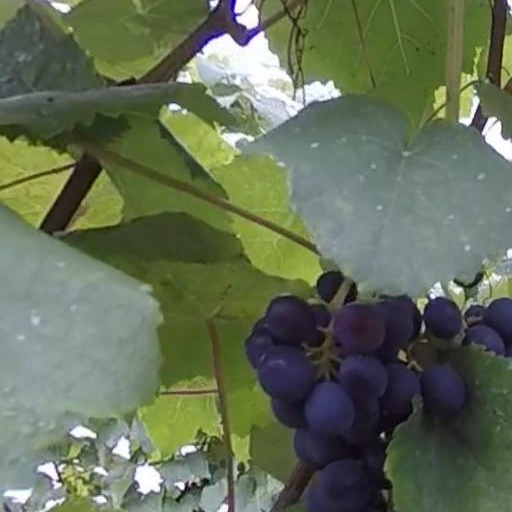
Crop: grape